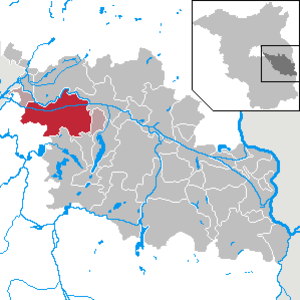
Spreenhagen est une commune d’Allemagne située dans l'ouest de l'arrondissement d'Oder-Spree, au Brandebourg.